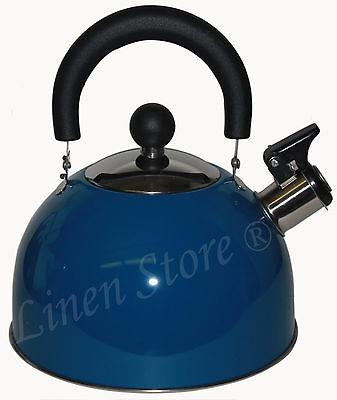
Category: kettle